Bateleur

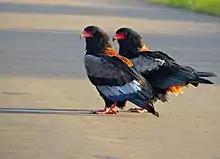
A probable breeding pair with the female on the left.

Bateleurs may encounter a huge range of other scavengers when coming to carrion. Most clearly vultures are often present at carrion. However, due to their smaller size, the tawny eagle and especially the bateleur can begin foraging for carrion earlier in the morning, while the vultures must wait for updrafts to undertake flight. Bateleurs in particular are considered most likely to find a carcass first before other scavengers. This was verified in a study in Maasai Mara where it was additionally found that scavengers kept to body size in terms of hierarchy. The descending order of scavenger dominance was stated to rank starting with the spotted hyenas ("Crocuta croctua") at the top and black-backed jackals and feral dogs ("Canis lupus familiaris"), then the lappet-faced vulture ("Torgos tracheliotos"), the Rüppell's vulture ("Gyps rueppellii"), followed by all other vultures with the tawny eagle and the bateleur in the second most and the most subordinate scavenger positions. Therefore, the bateleur is considered a scavenger with high search efficiency but low competitive ability. However, the bateleur does benefit from the larger scavengers, being less able to access a large carcass, at best feeding on the eyes of said carcass unless it is already otherwise torn asunder such as large carnivore prey or roadkills. With the epidemic-level reduction of vultures in Africa, it was found in Maasai Mara that both bateleurs and tawny eagles have been found to actually increase in sighting frequency in sync with the vanishing numbers of remaining vultures, with the number of bateleur sightings increasing by 52%. To the contrary of the expected hierarchy, cases are known where bateleurs have attacked and dominated much larger scavenging birds including white-backed vultures ("Gyps africanus") and bearded vulures ("Gypaetus barbatus"), with these having been successfully displaced or lost carrion to a bateleur. Even more impressively, cases where bateleurs interacting with much larger, more powerful martial eagles have involved instances where the bateleurs have attacked, pirated and even brought to ground in clashes that appear to end in a drawl. However, the martial eagle occupies a notably higher trophic level than the bateleurs and is not considered subservient to bateleurs due its even greater predatory prowess. Similarly, instances of considerable competition have been reported between bateleurs and African fish eagles ("Haliaeetus vocifer"), which are similarly prone to opportunistic piracy and aggressive interspecific relations. However, the two species are partitioned by habitat and primary prey.